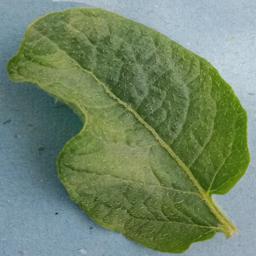
Label: Potato___Healthy